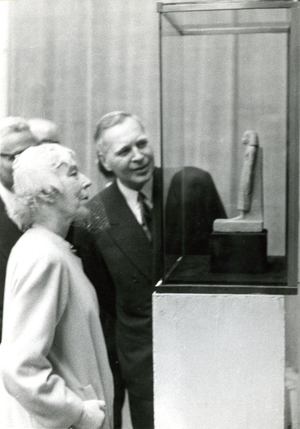
Pierre Gilbert présente à la reine Elisabeth l’exposition «
Pierre Gilbert est égyptologue belge, écrivain et poète, professeur d'égyptologie à l'Université libre de Bruxelles, conservateur en chef des Musées royaux d'Art et d'Histoire de Bruxelles, directeur de l'Association égyptologique Reine Élisabeth et membre de l'Académie royale des sciences, des lettres et des beaux-arts de Belgique - section Arts et Lettres. Sa contribution principale à l'égyptologie est sans doute son livre La poésie égyptienne.